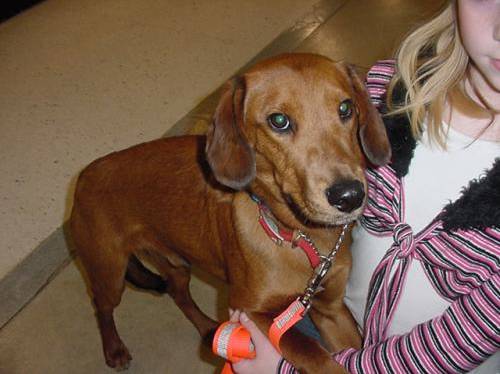
Label: dog